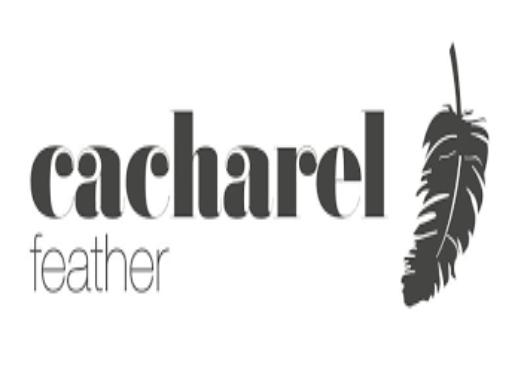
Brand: Cacharel
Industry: Clothes